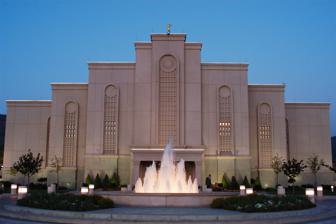
Building: Albuquerque New Mexico Temple
Country: United States of America
Year built: 2000
Albuquerque New Mexico Temple Number 73 Dedication March 5, 2000, by Gordon B. Hinckley Site 8.5 acres (3.4 ha) Floor area 34,245 sq ft (3,181.5 m 2 ) Height 114 ft (35 m) Official website • News & images Church chronology ← Hermosillo Sonora Mexico Temple Albuquerque New Mexico Temple → Oaxaca Mexico Temple Additional information Announced April 4, 1997, by Gordon B. Hinckley Groundbreaking June 20, 1998, by Lynn A. Mickelsen Open house February 17–26, 2000 Current president Robert Clare Rhien Designed by Fanning Bard & Tatum Location Albuquerque , New Mexico , United States Geographic coordinates 35°10′3.7″N 106°31′31.1″W / 35.167694°N 106.525306°W / 35.167694; -106.525306 Exterior finish Desert Rose pre-cast concrete trimmed with Texas pearl granite Temple design Classic modern, single-spire design Baptistries 1 Ordinance rooms 2 (stationary) Sealing rooms 3 Clothing rental Yes ( edit ) The Albuquerque New Mexico Temple is the 73rd operating temple of the Church of Jesus Christ of Latter-day Saints . The temple was announced on April 4, 1997 by church president Gordon B. Hinckley . A groundbreaking ceremony was held on June 20, 1998, with over 6,500 people in attendance. Following completion of construction, a ten-day public open house was held.  The temple serves church members in New Mexico , Arizona , and Colorado . History The intent to build the temple was announced on April 4, 1997, by church president Gordon B. Hinckley during general conference . It is the first temple in the state of New Mexico. Ground was broken to begin construction on June 20, 1998. About 6,500 members attended the event, and it included a 600-voice youth choir. During a 10-day open house prior to dedication about 70,000 people toured the temple. Church president Hinckley dedicated the temple on March 5, 2000. During the dedicatory prayer, Hinckley expressed his hope that the new temple would turn the hearts of the members of the church to their families. The temple serves about 55,000 members in New Mexico and bordering parts of Arizona and Colorado. It sits on 8.5 acres (34,000 m 2 ) in northeast Albuquerque . The exterior is finished with desert rose pre-cast concrete and trimmed with Texas pearl granite. A gold statue of the angel Moroni tops the single-spire. The temple has a total of 34,245 square feet (3,181.5 m 2 ), two ordinance rooms , and three sealing rooms . In 2020, like all others in the church, the Albuquerque New Mexico Temple was closed for a time in response to the COVID-19 pandemic . See also LDS Church portal Albuquerque Farmington Ciudad Juárez class=notpageimage| Temples in and near New Mexico = Operating = Under construction = Announced = Temporarily Closed Comparison of temples of The Church of Jesus Christ of Latter-day Saints List of temples of The Church of Jesus Christ of Latter-day Saints List of temples of The Church of Jesus Christ of Latter-day Saints by geographic region Temple architecture (Latter-day Saints) The Church of Jesus Christ of Latter-day Saints in New Mexico Additional reading Traver, Holly (June 27, 1998), "Ground broken for temple in New Mexico" , Church News "Angel Moroni statues placed atop 2 temples" , Church News , June 26, 1999 "Open house, dedication set for Albuquerque temple" , Church News , February 5, 2000 " 'A place that ties families together' " , Church News , March 11, 2000 Weaver, Sarah Jane (March 11, 2000), "Temple melding members of three cultures" , Church News References